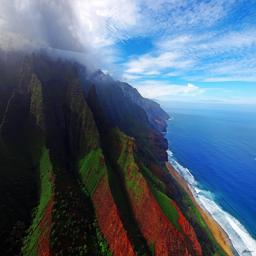
one of the most dramatic mountain ranges i have seen